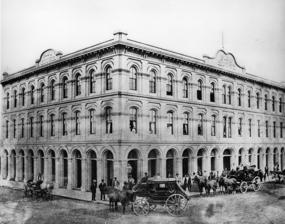
Building: Pico House
Country: United States of America
Year built: 1870
This article is about Pio Pico 's historic hotel in Los Angeles. For Pio Pico's historic mansion in Whittier, see Pio Pico State Historic Park . United States historic place Pico House U.S. Historic district Contributing property California Historical Landmark (1875) Show map of the Los Angeles metropolitan area Show map of California Show map of the United States Location Los Angeles, California Coordinates 34°03′21.75″N 118°14′22″W / 34.0560417°N 118.23944°W / 34.0560417; -118.23944 Built 1869–1870 Architect Ezra F. Kysor Architectural style Victorian Part of Los Angeles Plaza Historic District ( ID72000231 ) CHISL No. 159 Designated CP November 3, 1972 The Pico House is a historic building in Los Angeles, California , dating from its days as a small town in Southern California .  Located on 430 North Main Street , it sits across the old Los Angeles Plaza from Olvera Street and El Pueblo de Los Ángeles Historical Monument . History The Pico House dominates the Plaza in old downtown Los Angeles, 1876 (photo taken from old Fort Moore ) Part of the renovated interior Modern appearance Pío Pico , a successful businessman who was the last Mexican Governor of Alta California , ordered construction of a luxury hotel in the growing town. The architect was Ezra F. Kysor, who also designed the Cathedral of Saint Vibiana , and it was constructed between 1869 and 1870. The resulting Italianate three storey, 33-room hotel, dubbed Pico House (or Casa de Pico ) was the most extravagant and lavish hotel in Southern California, and its opening was cause for much celebration.  It had a total of nearly 80 rooms, large windows, a small interior court, and a grand staircase.  In the days of the hotel's primacy the courtyard featured a fountain and an aviary of exotic birds. The structure forms three sides of a trapezoid whose open end immediately abuts the adjacent Merced Theatre, thus forming the courtyard.  The back of the hotel faces Sanchez Street, where the large gate used by supply wagons and other large vehicles can still be seen. Its time in the spotlight did not last very long.  By 1876, the Southern Pacific Railroad had linked the city with the rest of the country and more residents and businessmen began pouring in.  Pio Pico himself started having financial troubles, and lost the hotel to the San Francisco Savings and Loan Company. In 1882, the hotel was so crowded with guests that Manager Dunham secured 30 rooms on the opposite side of the street, "and still the cry is more room." The business center of the city began to move south and, by 1900, the condition of the building began to decline and it was operated as a lodging house until it was acquired by the El Pueblo de Los Ángeles Historical Monument .  Parts of this building were renovated in 1981 and 1992.  The ground floor is occasionally used for exhibits and other events. Landmark The Pico House is listed as a California Historical Landmark (No. 159) and a National Historic Landmark as a part of the Los Angeles Plaza Historic District (NPS-72000231). In popular culture The rear of Pico House was used in the TV show The Mentalist . It is used as the headquarters of the fictional California Bureau of Investigation and is frequently seen during the show. On January 7, 2011, the building was featured on Travel Channel 's Ghost Adventures , with special guests Kane Hodder , R.A. Mihailoff , and Rick McCullum. References Notes